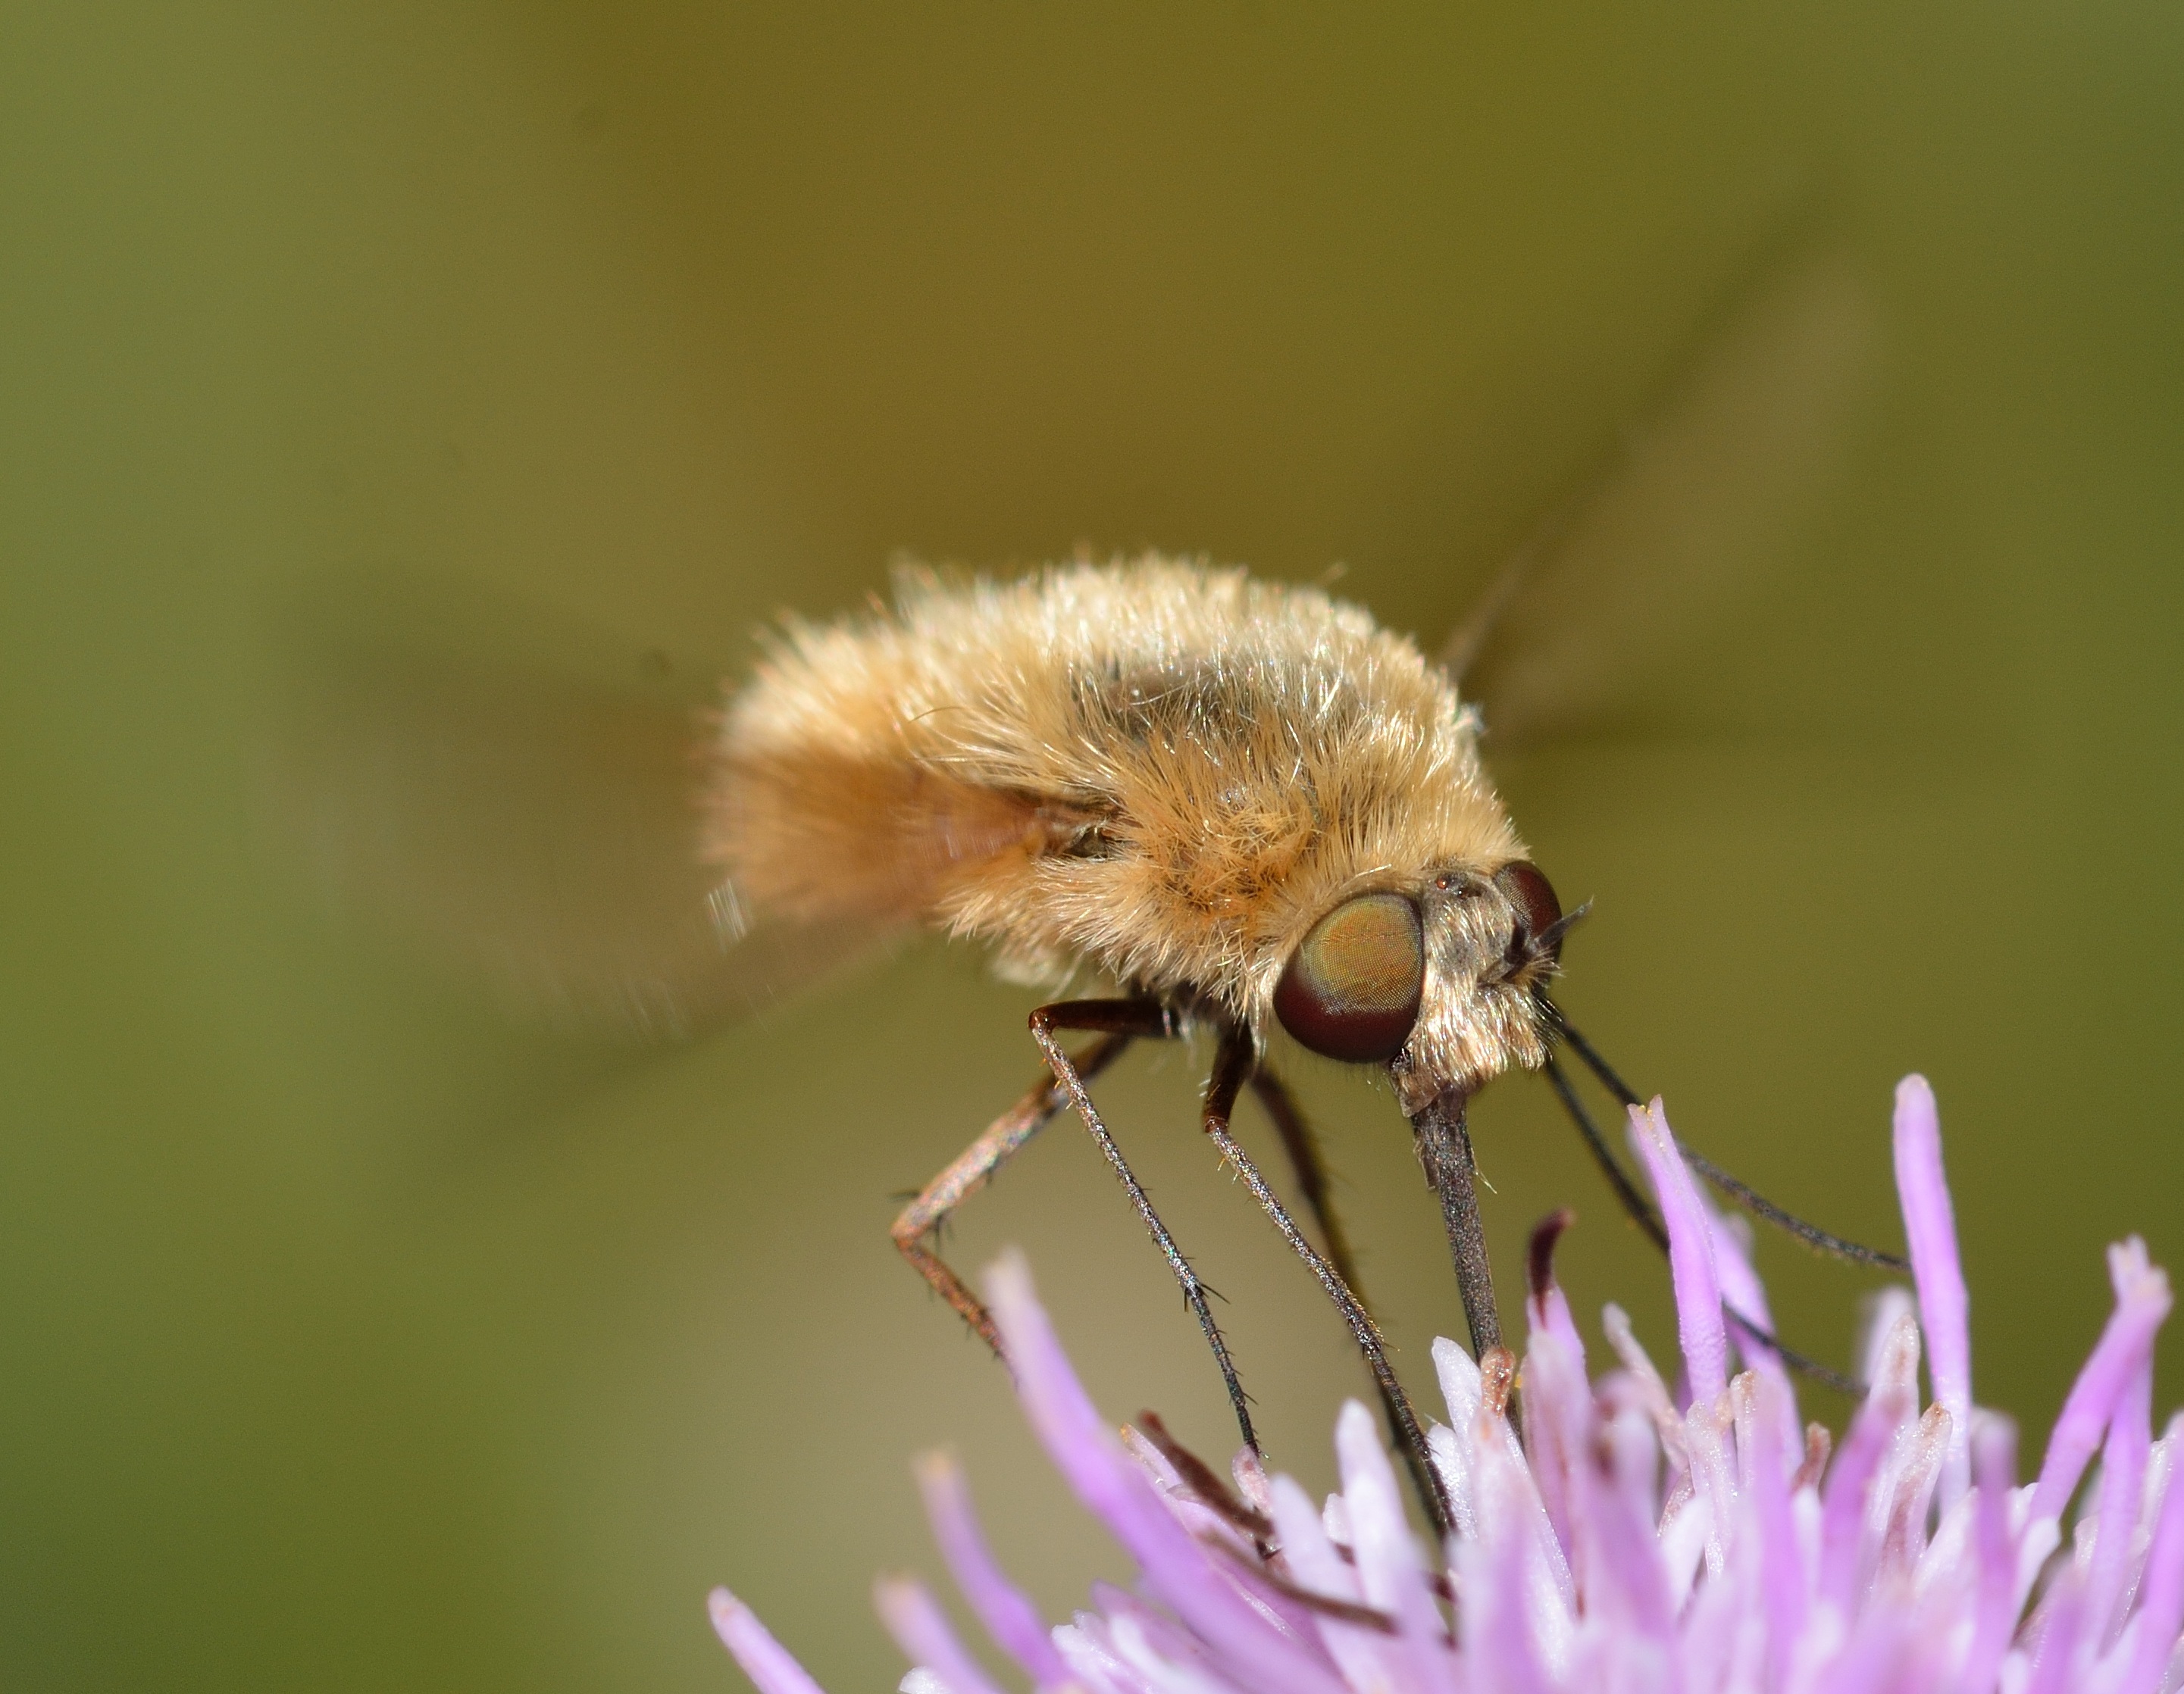
nature, branch, plant, photography, flower, petal, fly, wildlife, pollen, insect, flora, fauna, invertebrate, close up, bee, insects, lower, bumblebee, nectar, diptera, bombylius, macro photography, honey bee, pollinator, plant stem, membrane winged insect